Reduction in rank

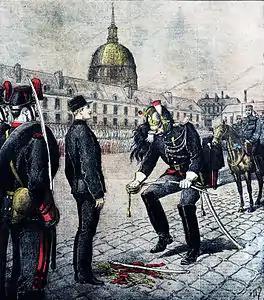
Alfred Dreyfus, 1895

Reduction in rank (Latin "gradus deiectio" meaning position degradation) was a Roman military punishment.